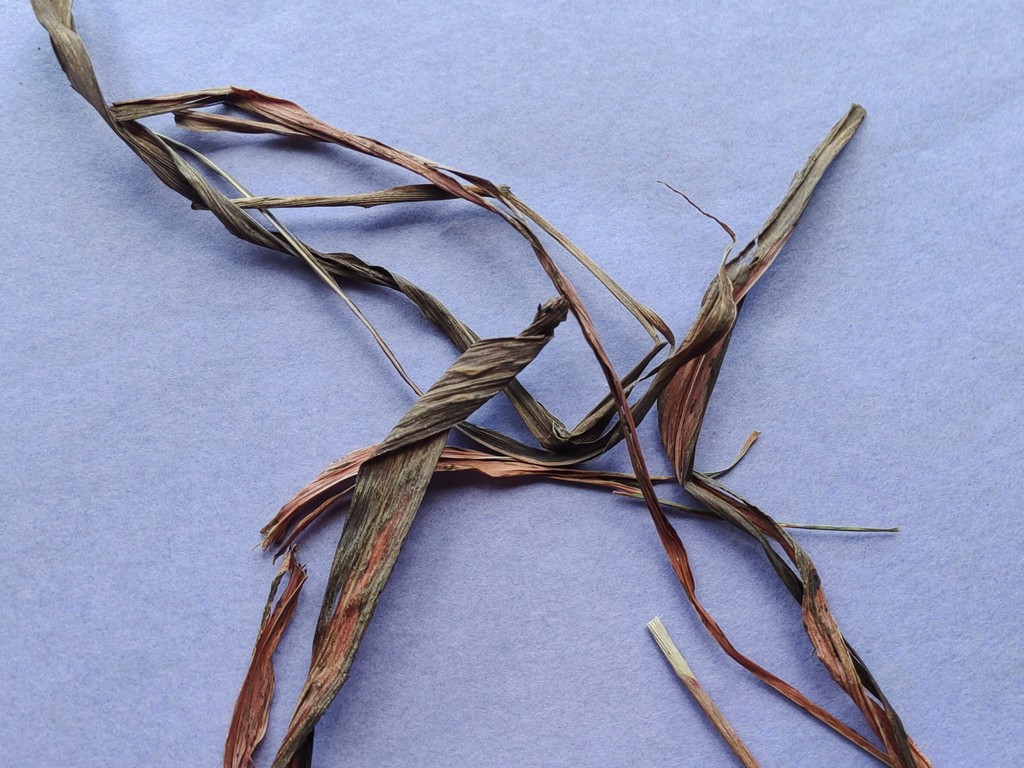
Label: Dried